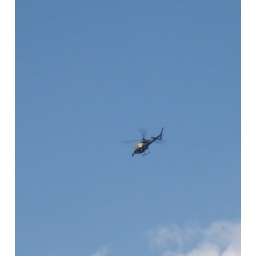
Indie 99 flew low over my house then hovered in the field over the road.